SS Kiangya

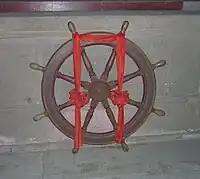
The recovered wheel of the "Kiangya" at the EZMAFCM

The ship's wooden steering wheel is preserved at the East Zhejiang Maritime Affairs and Folk Customs Museum in Ningbo.